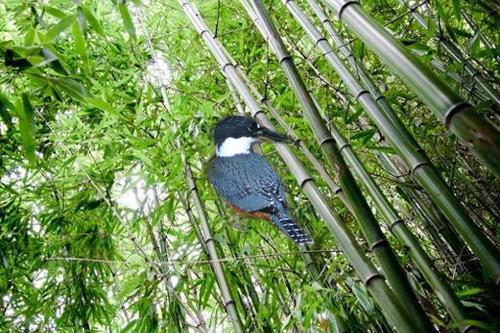
Bird species: Ringed_Kingfisher
Bird type: landbird
Background: land